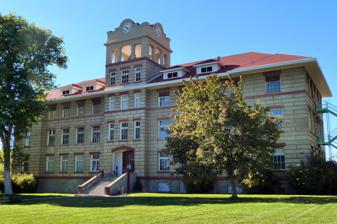
Building: Intermountain Institute
Country: United States of America
Year built: 1907
United States historic place Intermountain Institute U.S. National Register of Historic Places Hooker Hall Show map of Idaho Show map of the United States Location Paddock Ave., Weiser, Idaho Coordinates 44°15′53″N 116°58′51″W / 44.26472°N 116.98083°W / 44.26472; -116.98083 Area 15 acres (6.1 ha) Built 1907 Architect Tourtellotte & Hummel Architectural style Classical Revival NRHP reference No. 79000811 Added to NRHP November 1, 1979 The Intermountain Institute in Weiser, Idaho , also known as the Idaho Industrial Institute , was an American school which included facilities for students boarding there. Built in 1907 on Paddock Avenue, its complex of buildings are unusual in being constructed of continuously cast concrete during a span of about 20 years. The complex includes nine buildings and a structure which were deemed contributing in a National Register of Historic Places listing in 1979. The It includes the Billings Memorial Gymnasium (1929), which was designed by Boise architects Tourtellotte & Hummel in Classical Revival style. Slocum Hall , named after Jane Slocum , one of the school founders, was built in 1909 and used as the boys' dormitory. Hooker Hall is, architecturally, the "most pretentious" of the buildings;  plans were afoot in 1979 for it to become home of something. In fact, in 2019, it is the home of the Snake River Heritage Center and/or the Weiser Museum . Historic function: Education Historic subfunction: School; Educational Related Housing Criteria: architecture/engineering, person References